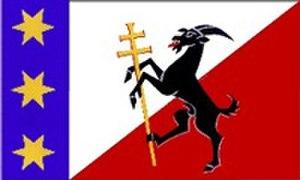
Rokytnice est une commune du district et de la région de Zlín, en République tchèque. Sa population s'élevait à 587 habitants en 2018.